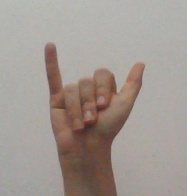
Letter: ya